Italian playing cards

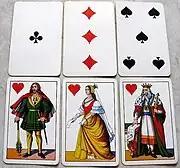

The regional styles of north-western Italy use the French suits of Hearts ("cuori"), Diamonds ("quadri", literally "squares"), Spades ("picche", "pikes") and Clubs ("fiori", literally "flowers").